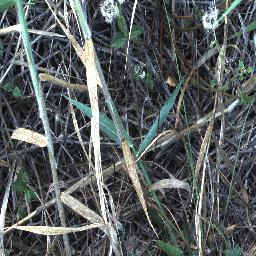
Label: negative